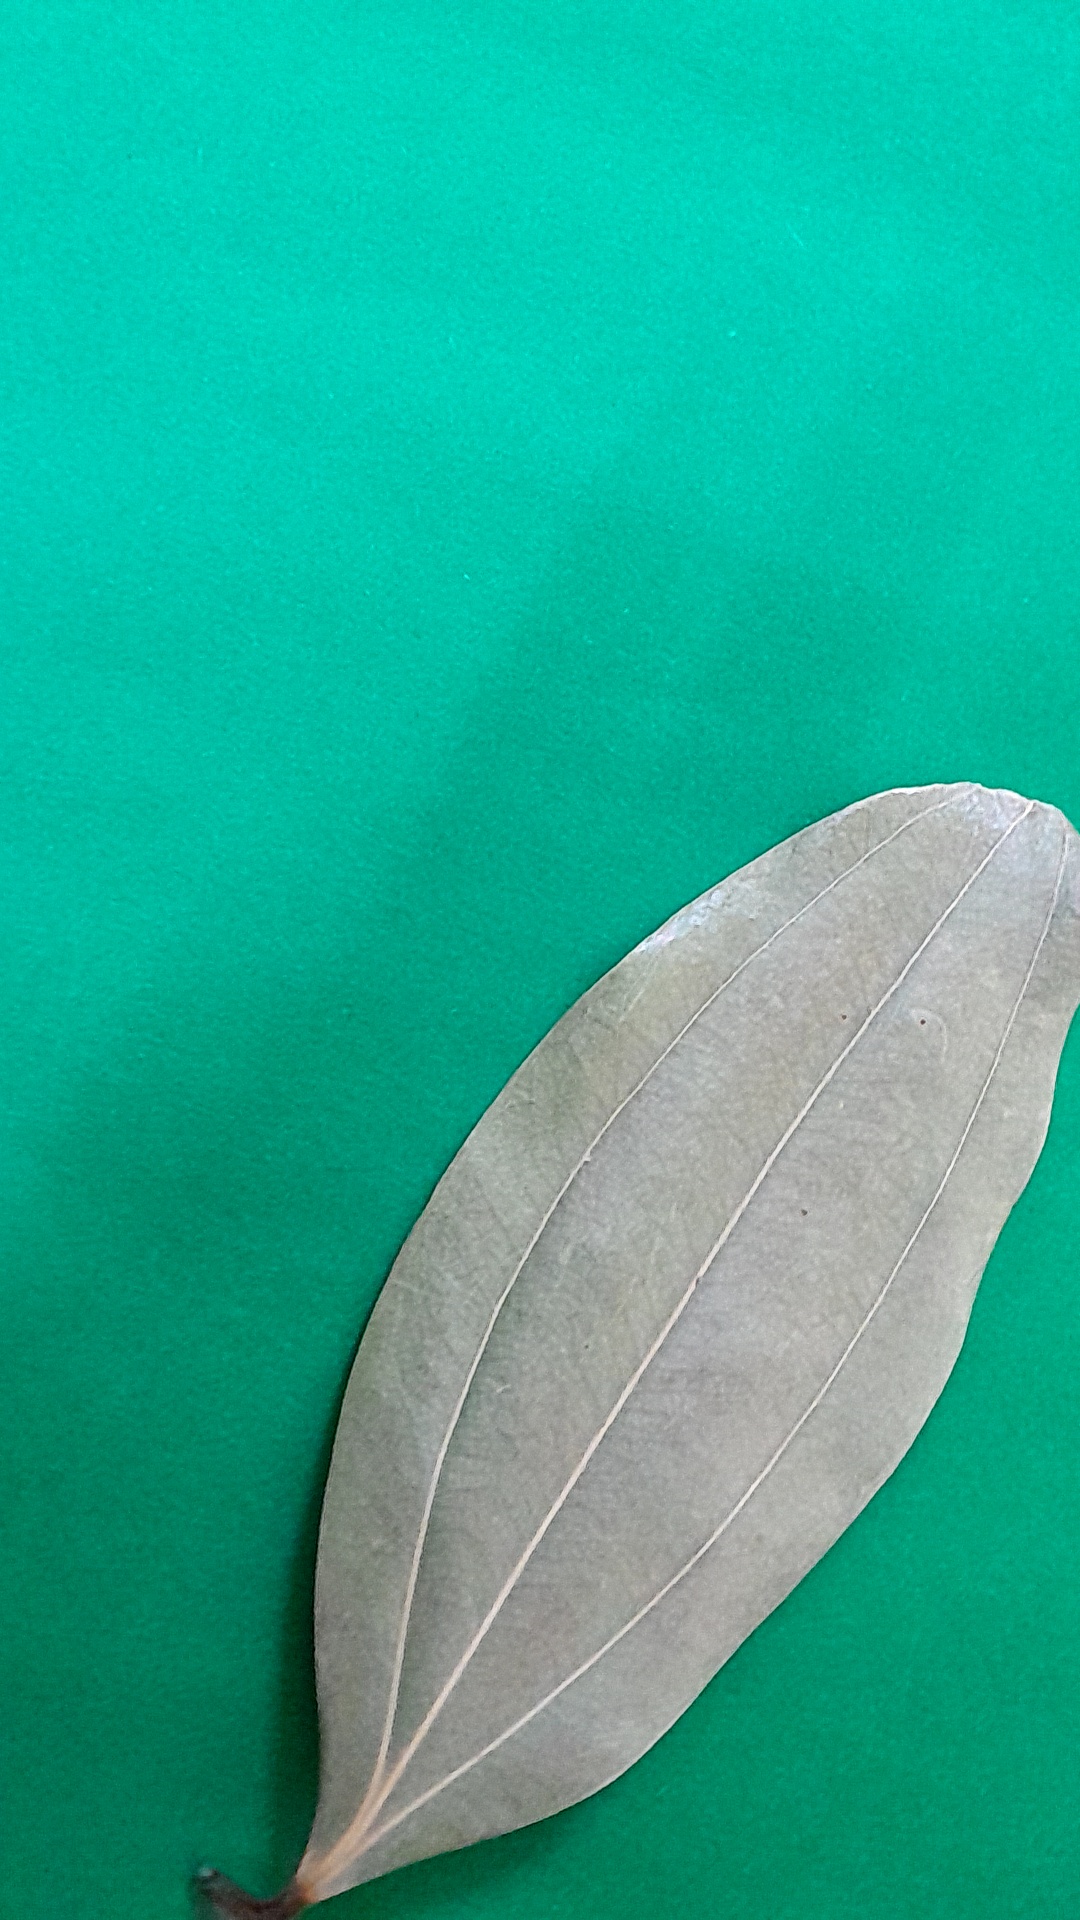
Label: Dry Leaf